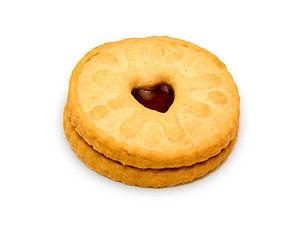
Les Jammie Dodgers sont des biscuits britanniques constitués de confiture de prune dans un shortbread. Ils sont fabriqués par Burton's Foods à l'usine de Cwmbran au pays de Galles.